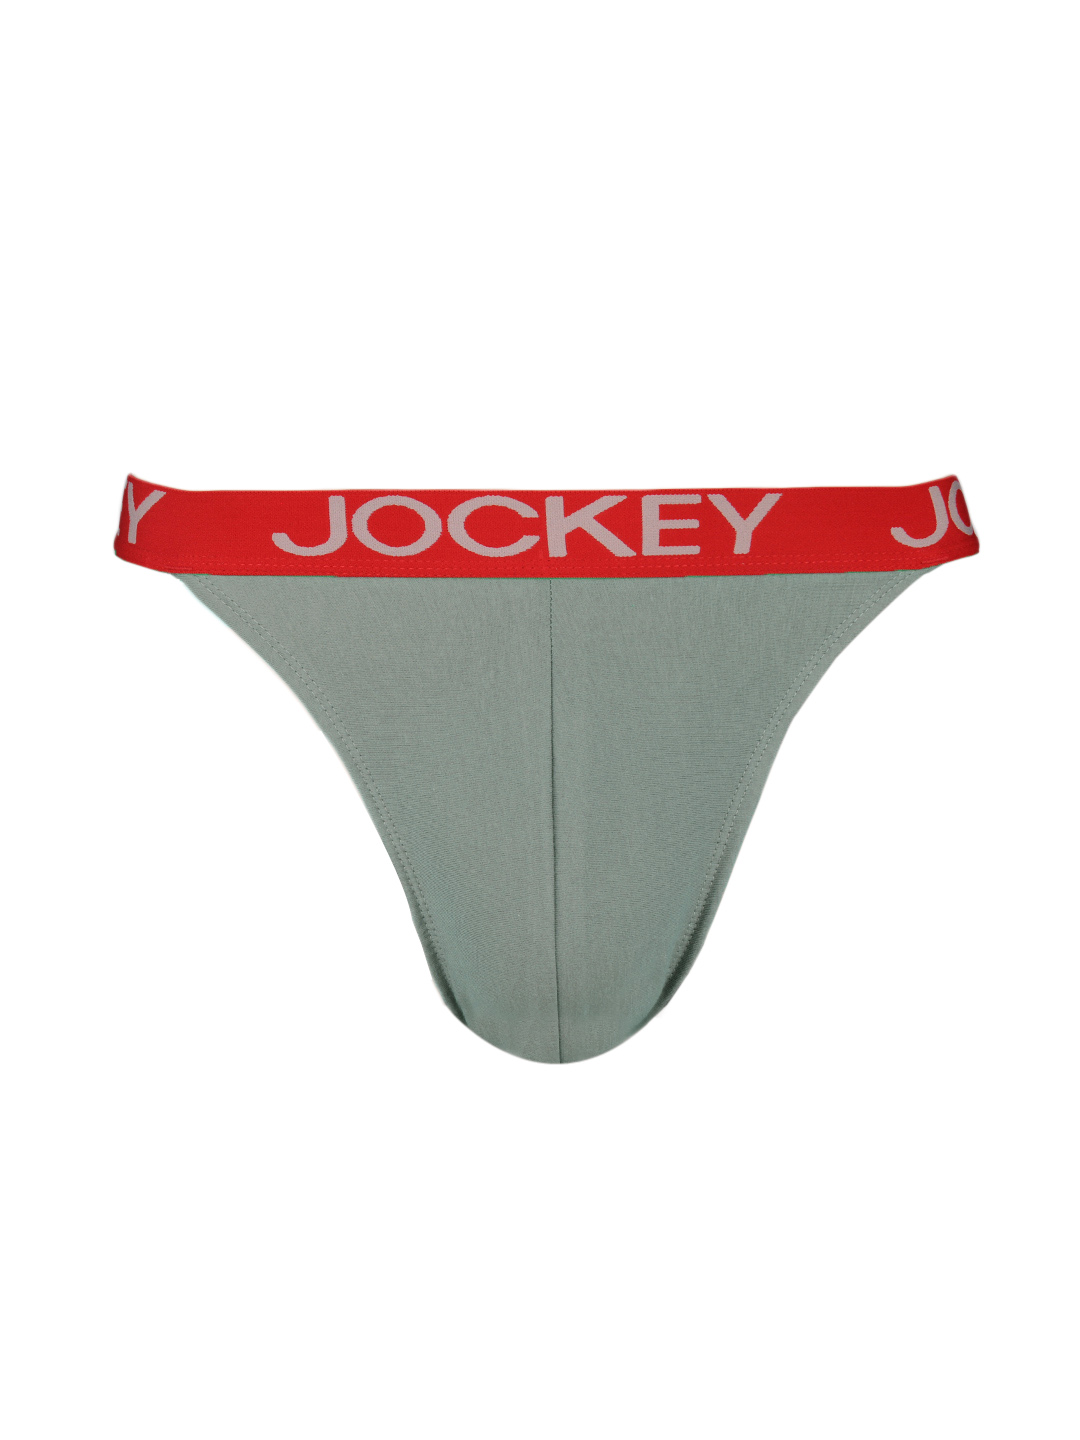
Jockey ZONE Men Grey Tanga Brief US18
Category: Apparel / Innerwear / Briefs
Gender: Men
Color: Grey
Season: Summer 2016
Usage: Casual